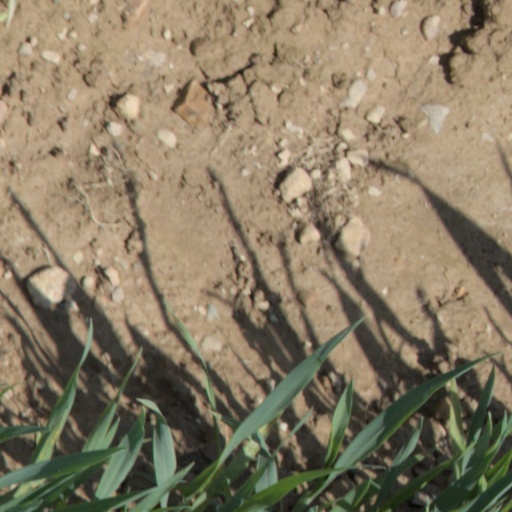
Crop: wheat